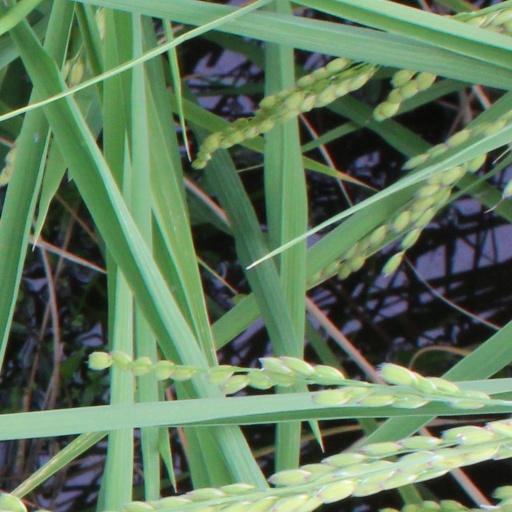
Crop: rice